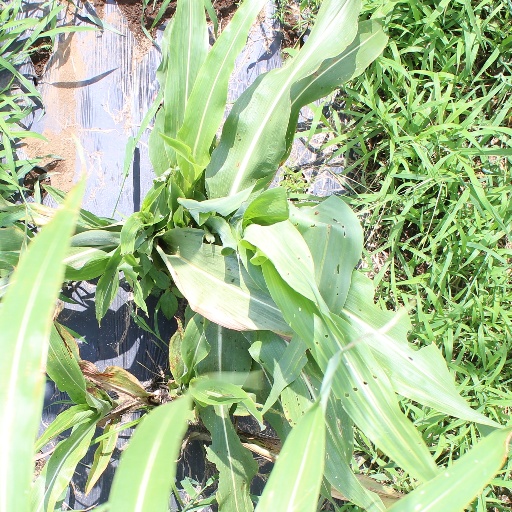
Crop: sorghum